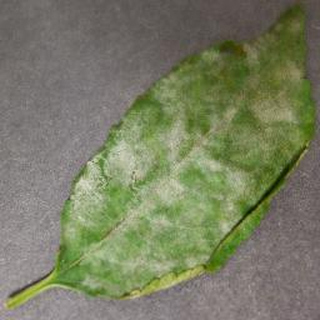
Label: cherry_powdery_mildew